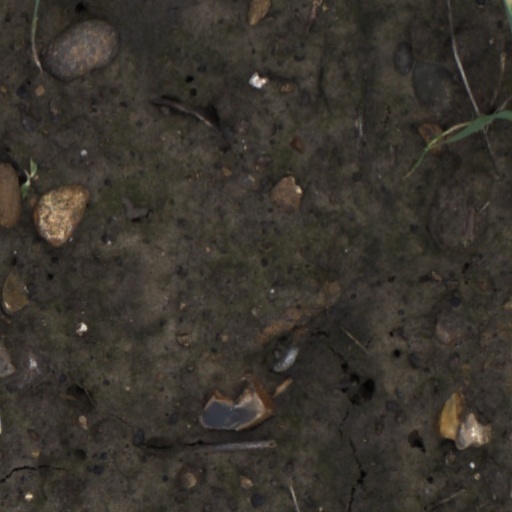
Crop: wheat